AMF Bowling 2004

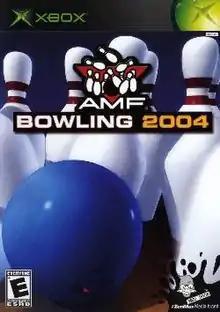

AMF Bowling 2004 is a video game developed by Black Market Games and published by Mud Duck Productions exclusively for the Xbox in the US on December 1, 2003. Licensed by AMF Bowling, the game is a simulation of traditional ten-pin bowling, with modes for individual and local multiplayer and tournament play. "AMF Bowling" received negative reviews, with critics citing its lack of gameplay features and variety and sub-par presentation of the game's character models and environment design. The game was the first in a series of licensed bowling games published by Mud Duck Productions, succeeded by "AMF Bowling Pinbusters!" for the Nintendo Wii and DS in 2007.